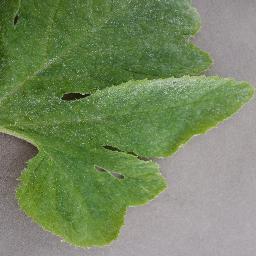
Label: Squash___Powdery_mildew